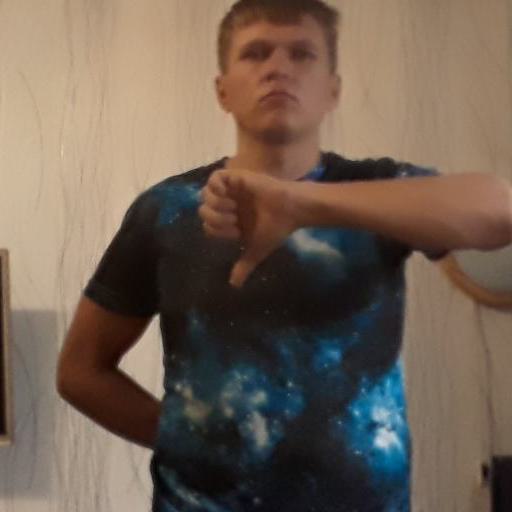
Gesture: dislike